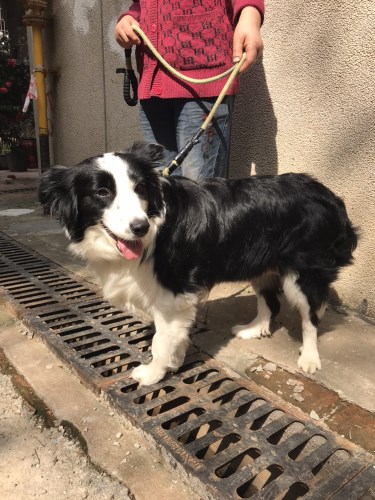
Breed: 2594-n000109-Border_collie